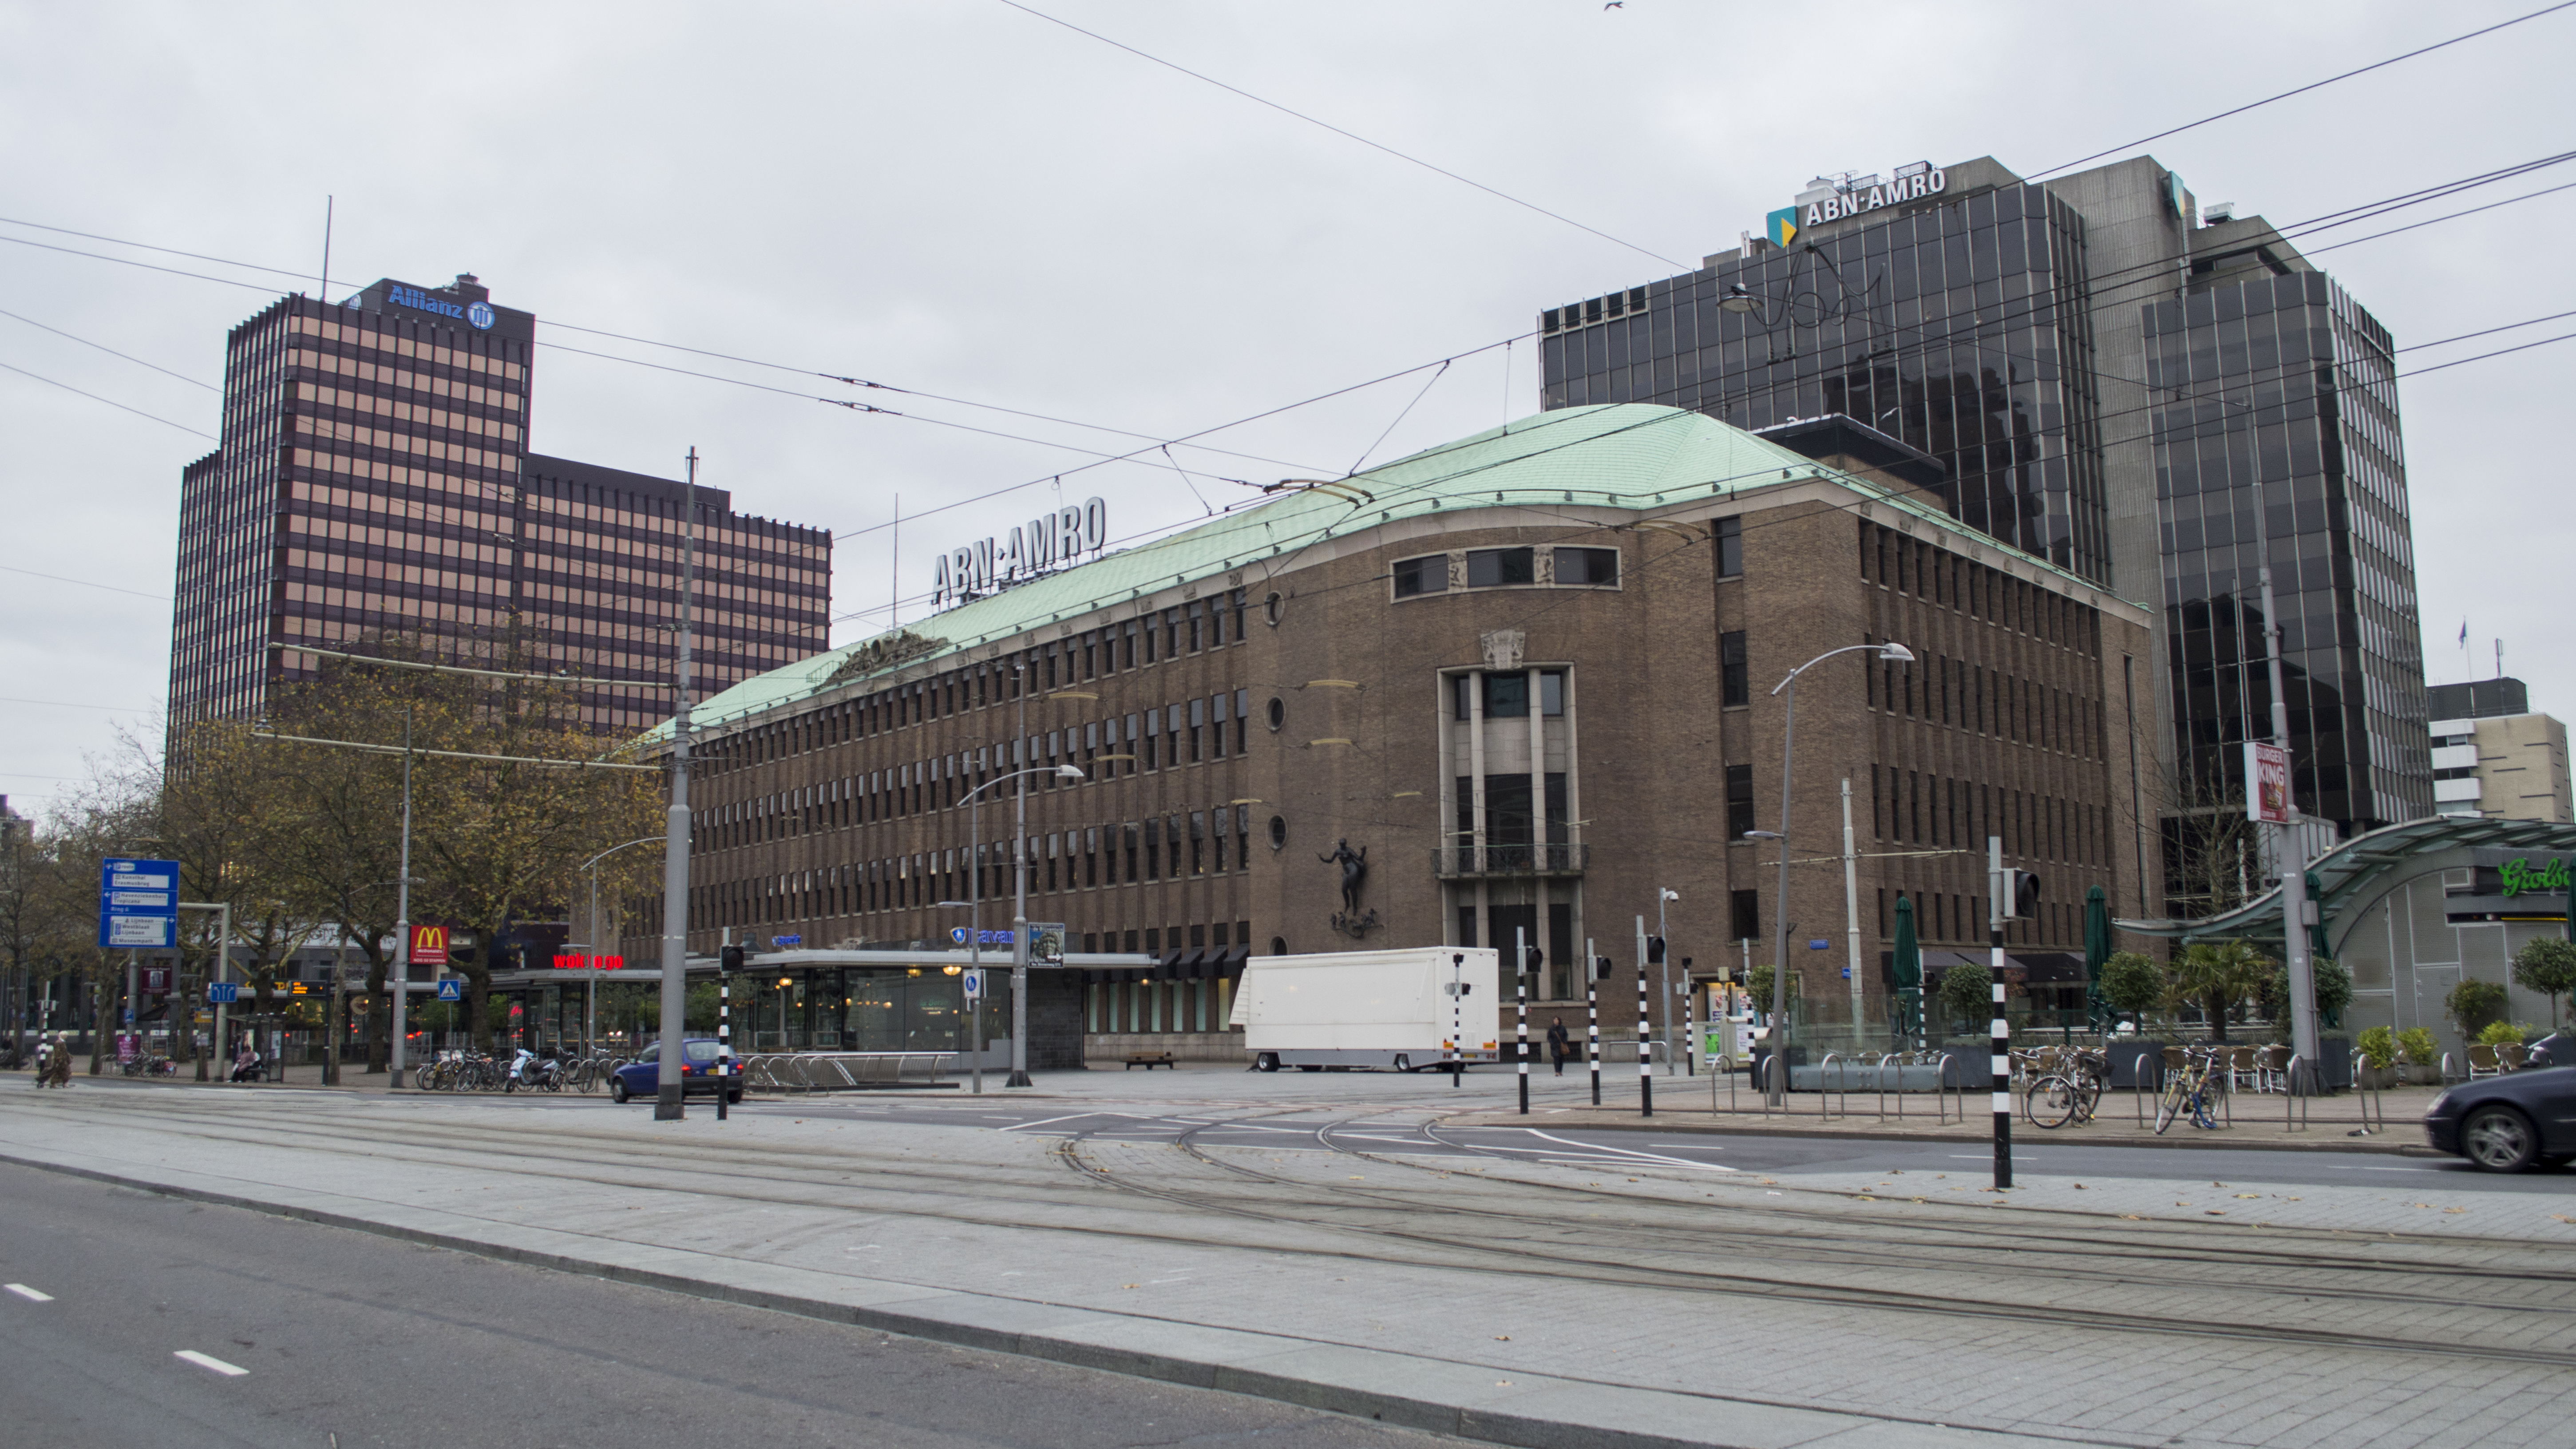
outdoor, pedestrian, architecture, road, street, photography, town, van, building, city, urban, photo, cityscape, downtown, transport, vehicle, plaza, office, nikon, lane, public transport, holland, nederland, netherlands, bank, rotterdam, de, infrastructure, dutch, outdoorphotography, picture, photograph, fotos, foto, fotografie, pd, abn, amro, paulvandevelde, pdvandevelde, padagudaloma, dordrecht, nederlandinfotos, urbanfotografie, pvdvfotografie, pdvandeveldedordrecht, nederlandsefotografie, dutchphotogaraphy, totallydutch, fotografienederland, hollandsefotografie, fotografieholland, velde, neighbourhood, kantoor, coolsingel, allianz, urban area, residential area, human settlement, metropolitan area